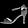
Label: Sandal